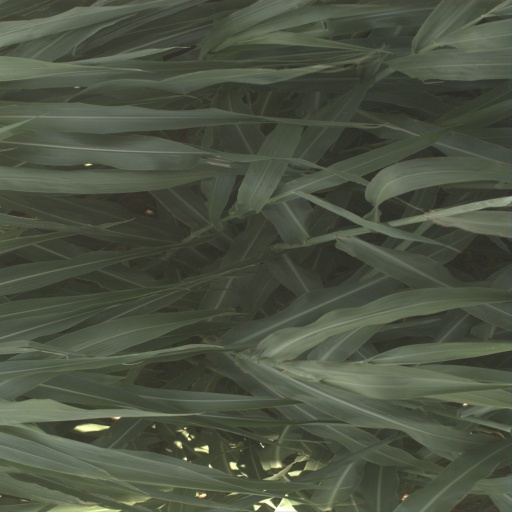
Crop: sorghum